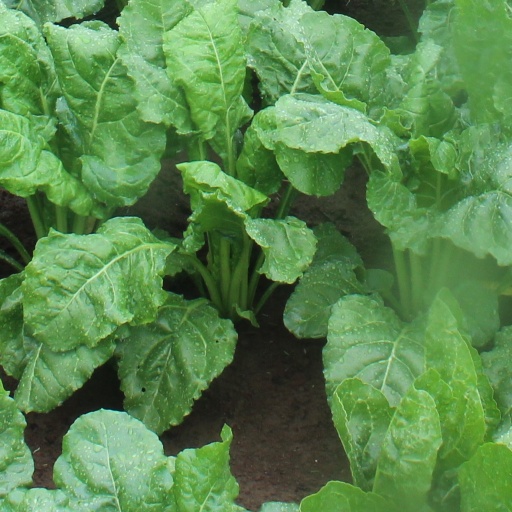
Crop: sugar beet